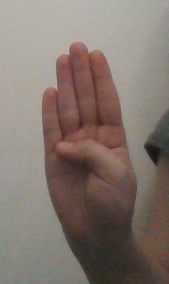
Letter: kaaf